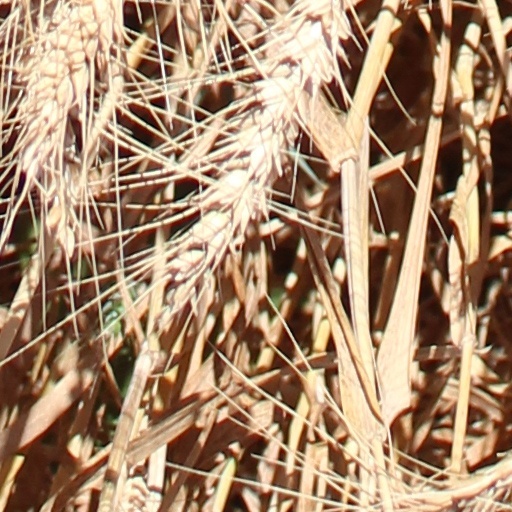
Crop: wheat